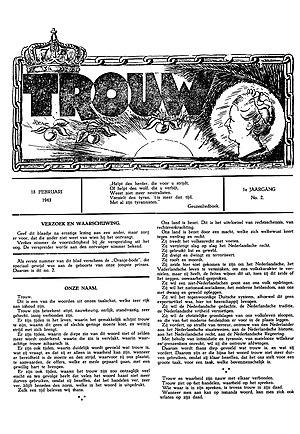
Trouw est un quotidien néerlandais à diffusion nationale fondé en 1943 par la résistance et publié pour la première fois le 18 février 1943.